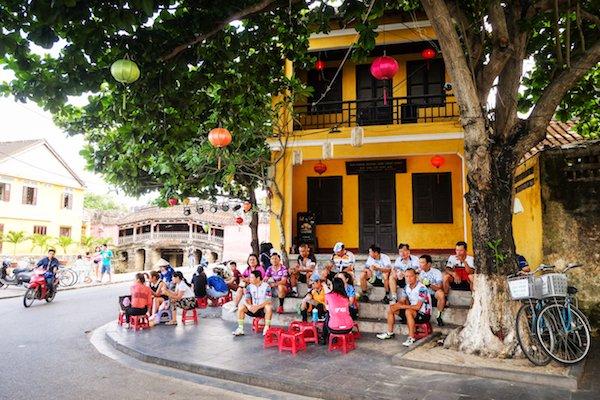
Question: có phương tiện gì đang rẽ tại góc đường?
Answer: một chiếc xe máy